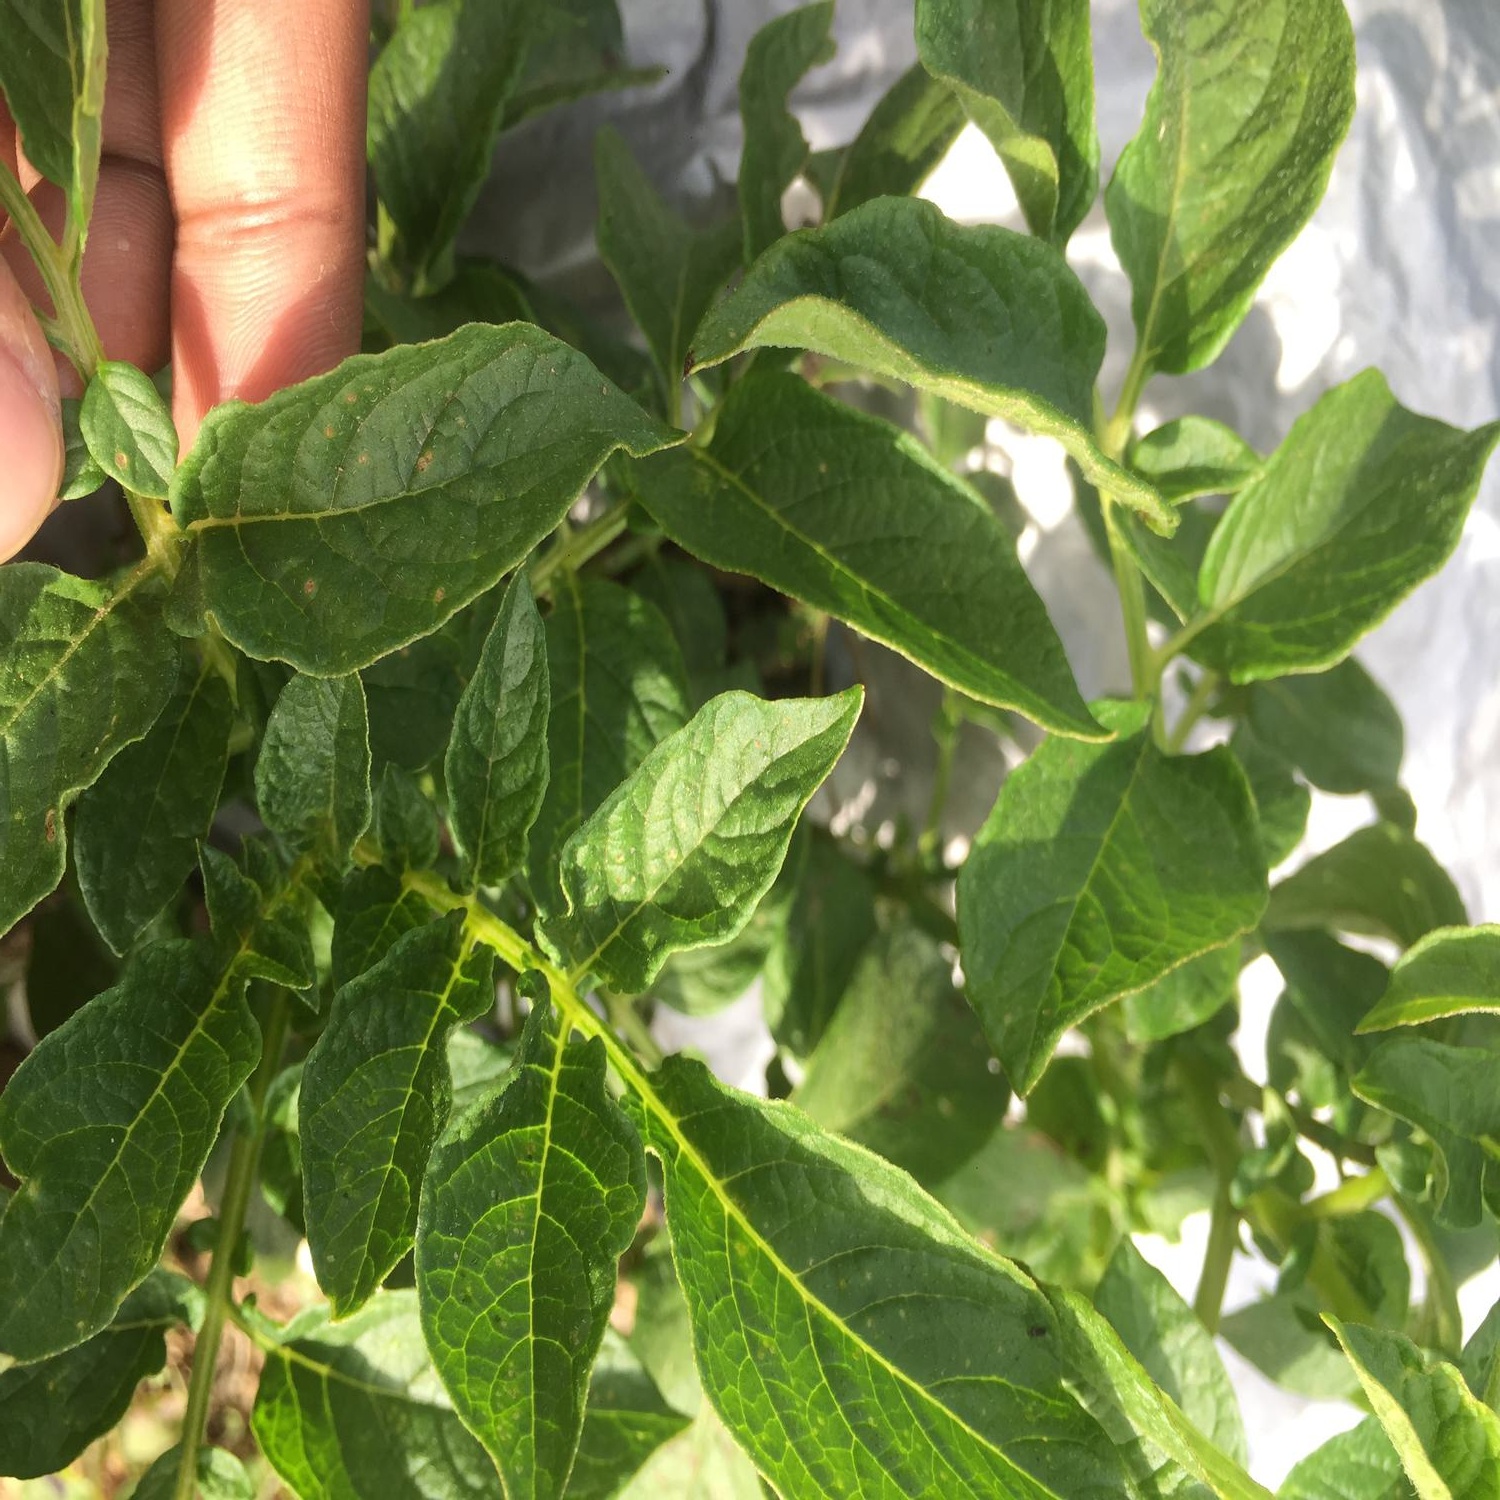
Etiqueta: Virus